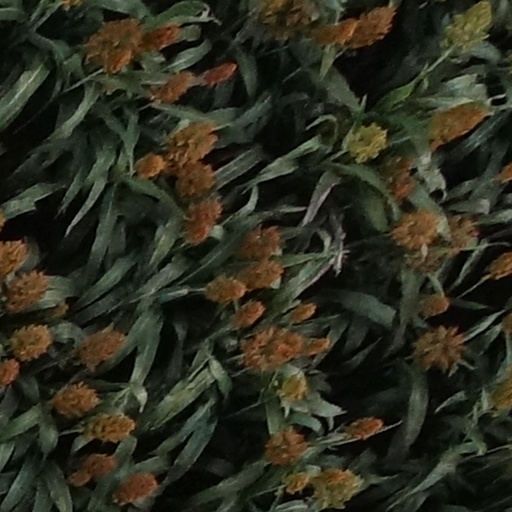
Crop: sorghum